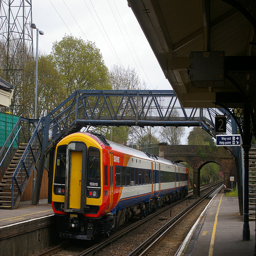
a train resting on the tracks parked next to a train station
A passenger train that is pulling into a station.
A train parked on a track in the station.
A lone train is parked on the train tracks.
a passenger train with a colorful front sitting by a platform